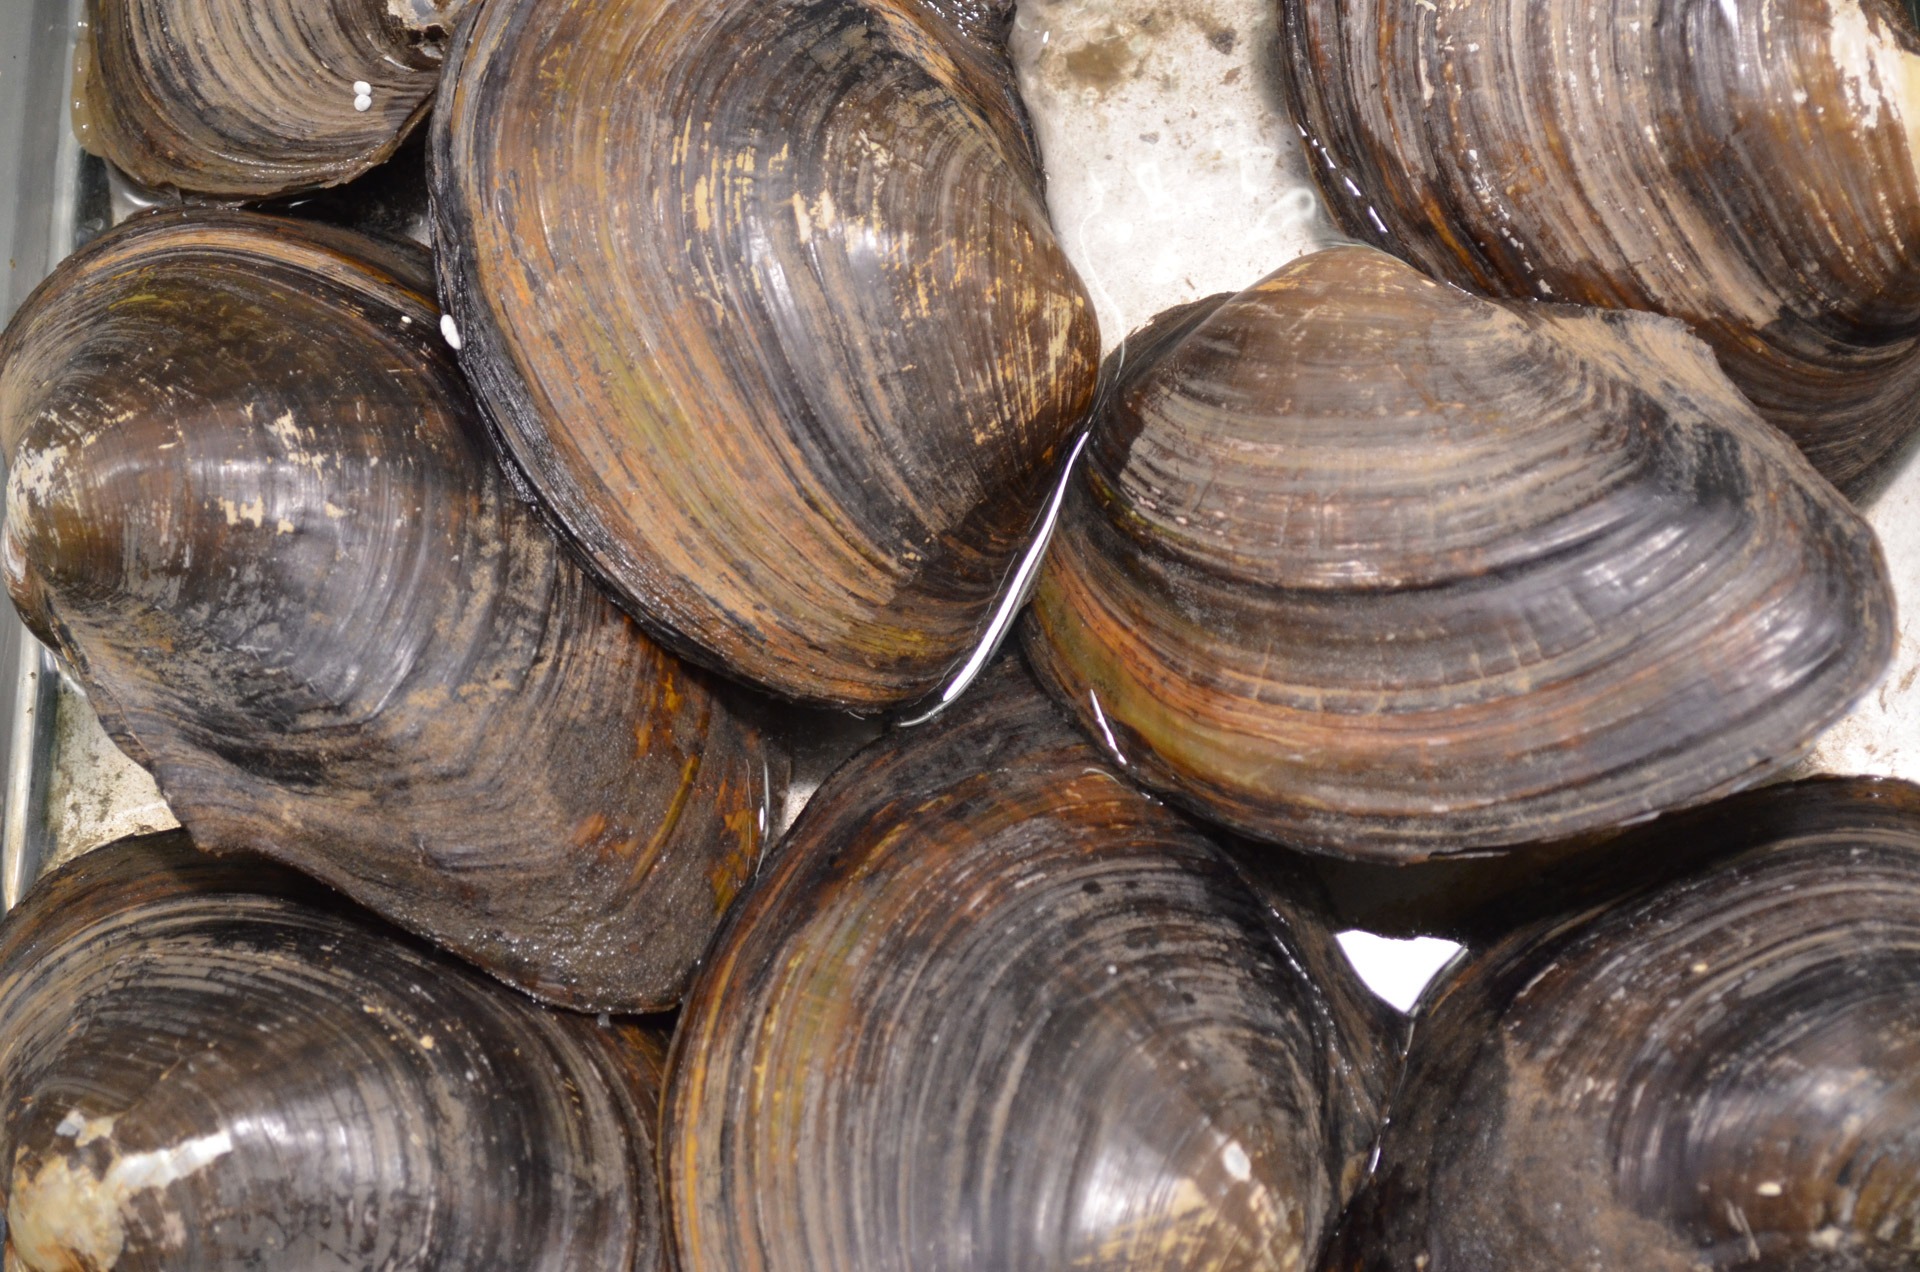
food, oyster, seafood, aquatic, shellfish, invertebrate, clam, mussel, mollusk, shells, marine, cockle, escargot, molluscs, bivalve, man made object, clams oysters mussels and scallops, animal source foods